Statute of Monopolies

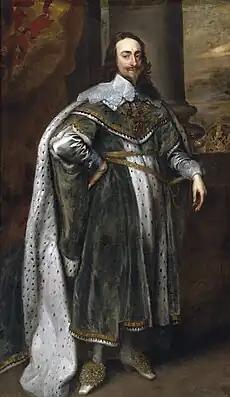
Charles I, who continued abusing the patents system even after the Statute of Monopolies

The statute is worded "strongly and broadly", and other than the exceptions mainly repeated the existing common law. The statute has long been considered a key moment in patent law; Chris Dent, writing in the "Melbourne University Law Review", identifies it as "a significant marker in the history of patents" with continuing importance, although it is neither the start nor end of patent law. Despite the statute, the courts did not develop a comprehensive and coherent legal doctrine for patent law for more than a century after the statute came into force. Not only is it highly important within patent law, it also played a large role in economics; G. A. Bloxam, writing in the "Journal of Industrial Economics", identifies the passage of the Statute of Monopolies as "one of the landmarks in the transition of [England's] economy from the feudal to the capitalist".